Trekking pole

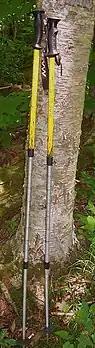
A pair of trekking poles

Trekking poles (also known as hiking poles, hiking sticks or walking poles) are a common hiking accessory that function to assist walkers with their rhythm, to provide stability, and reduce strain on joints on rough terrain.